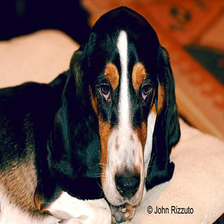
Species: dog
Breed: basset hound